Jacqueline Kennedy Onassis

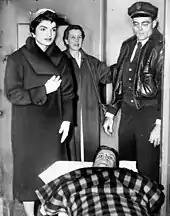

In 1935, Jacqueline Bouvier was enrolled in Manhattan's Chapin School, where she attended grades 1–7. She was a bright student but often misbehaved; one of her teachers described her as "a darling child, the prettiest little girl, very clever, very artistic, and full of the devil". Her mother attributed this behavior to her finishing her assignments ahead of classmates and then acting out in boredom. Her behavior improved after the headmistress warned her that none of her positive qualities would matter if she did not behave.